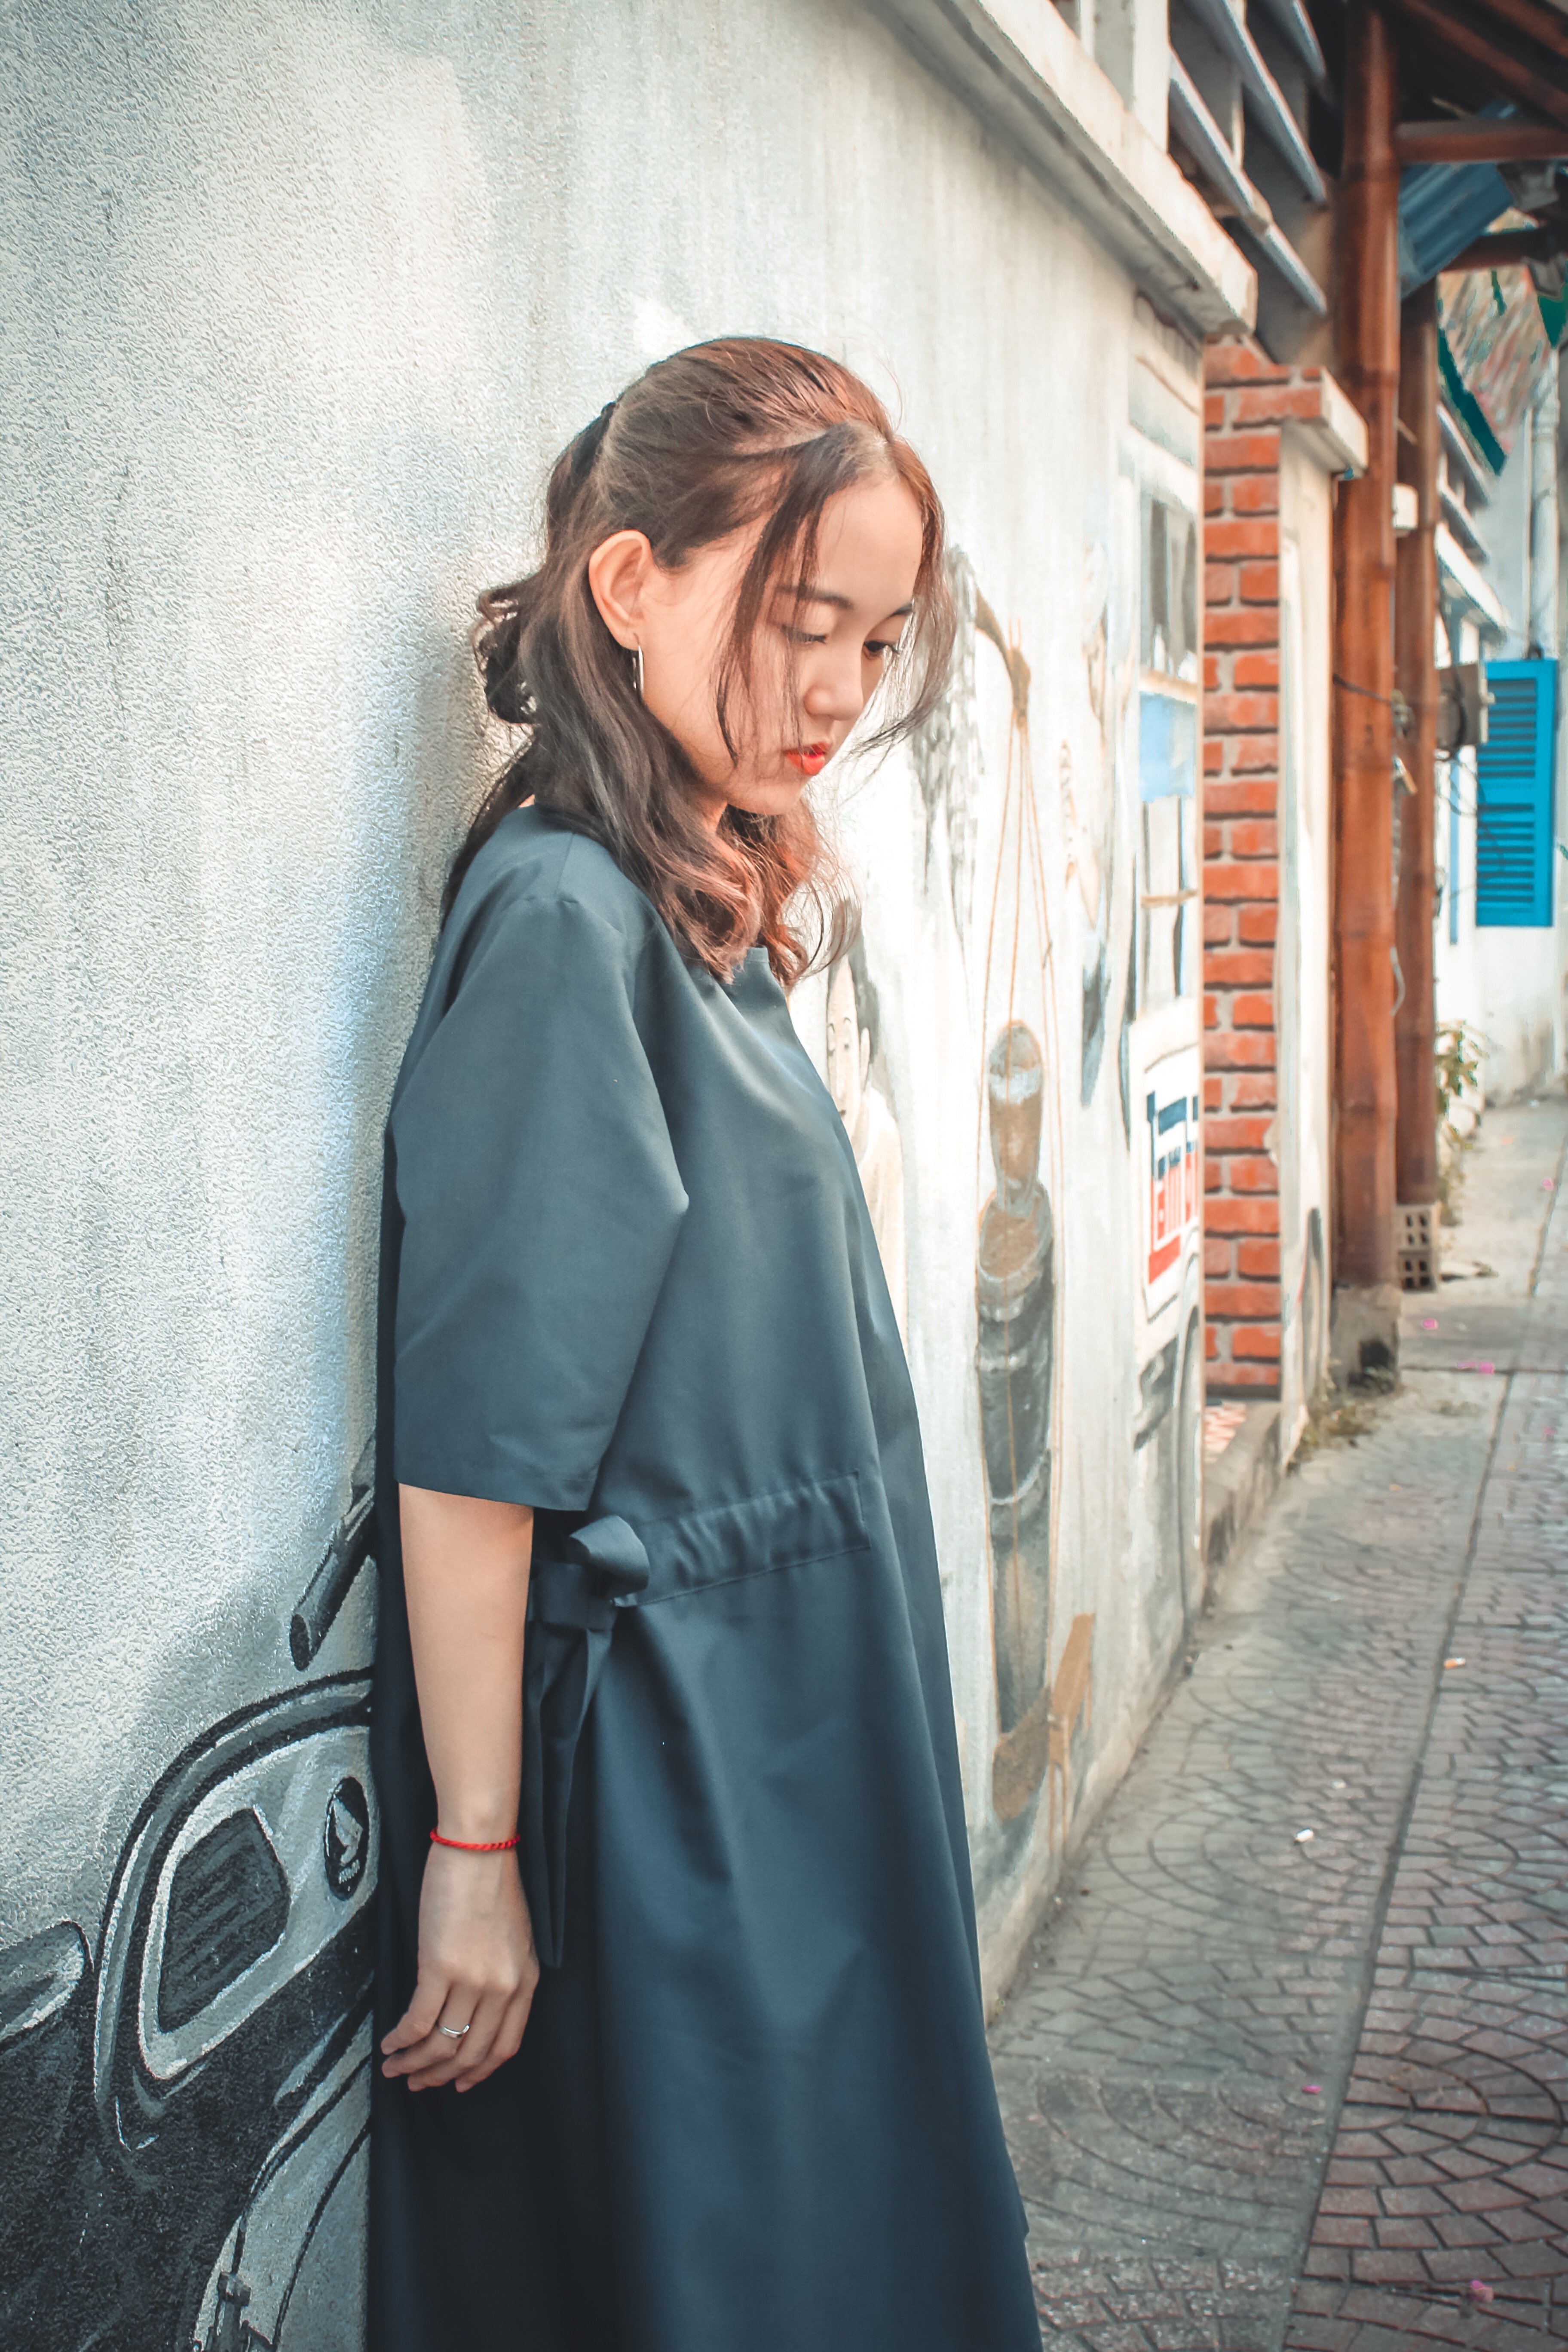
hair, photograph, clothing, street fashion, snapshot, beauty, hairstyle, shoulder, fashion, dress, outerwear, long hair, photography, street, electric blue, style, black hair, glasses